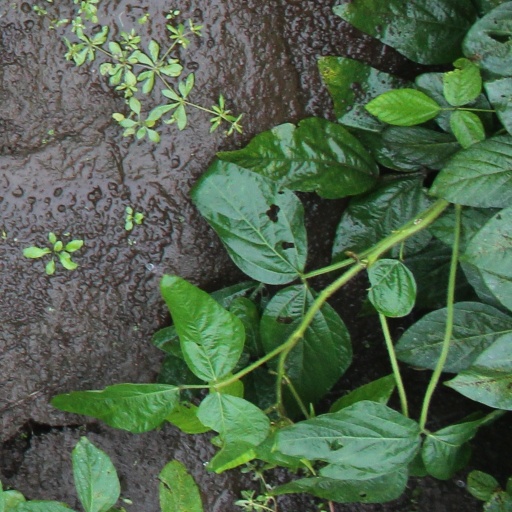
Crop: soybean